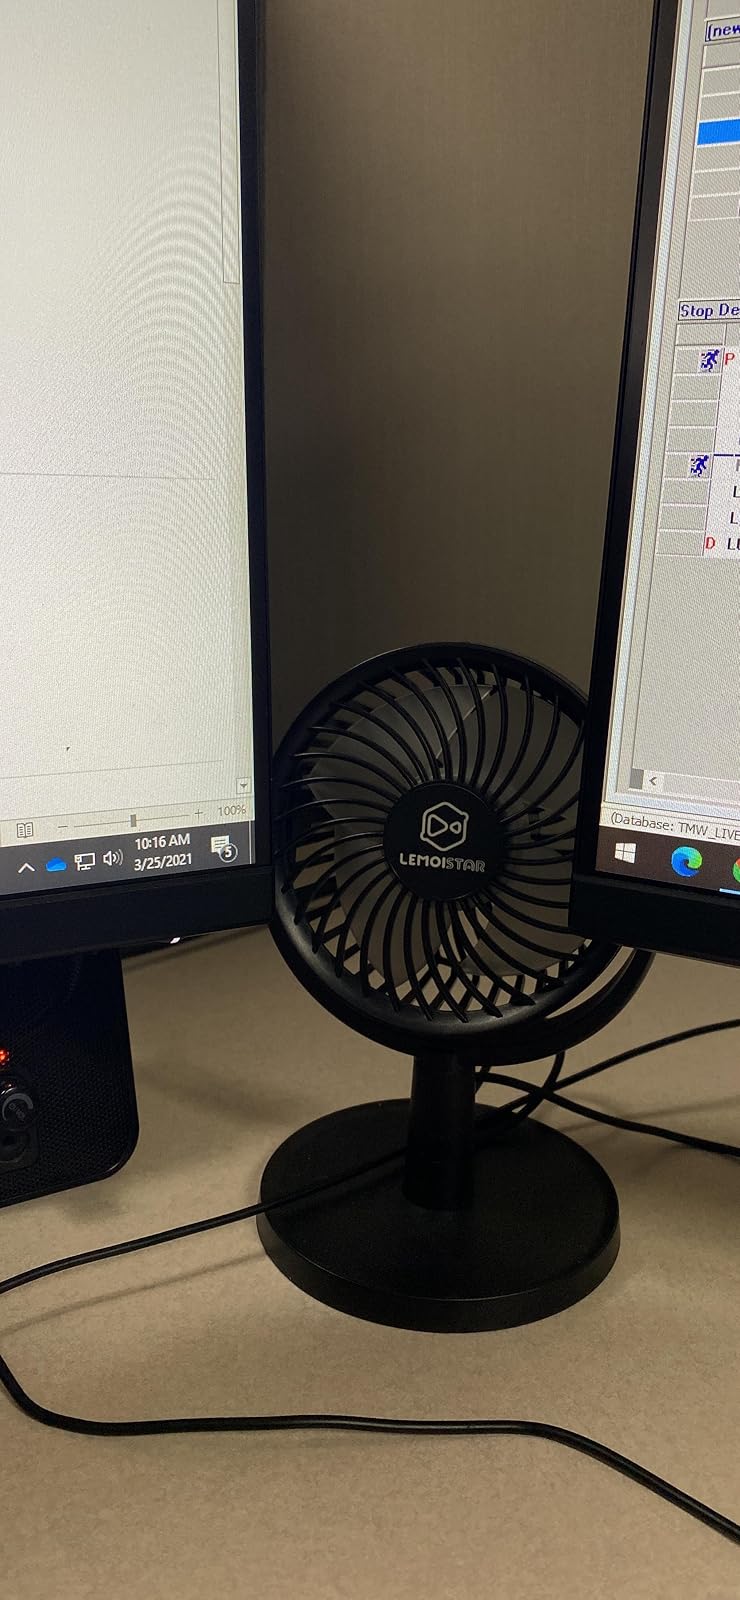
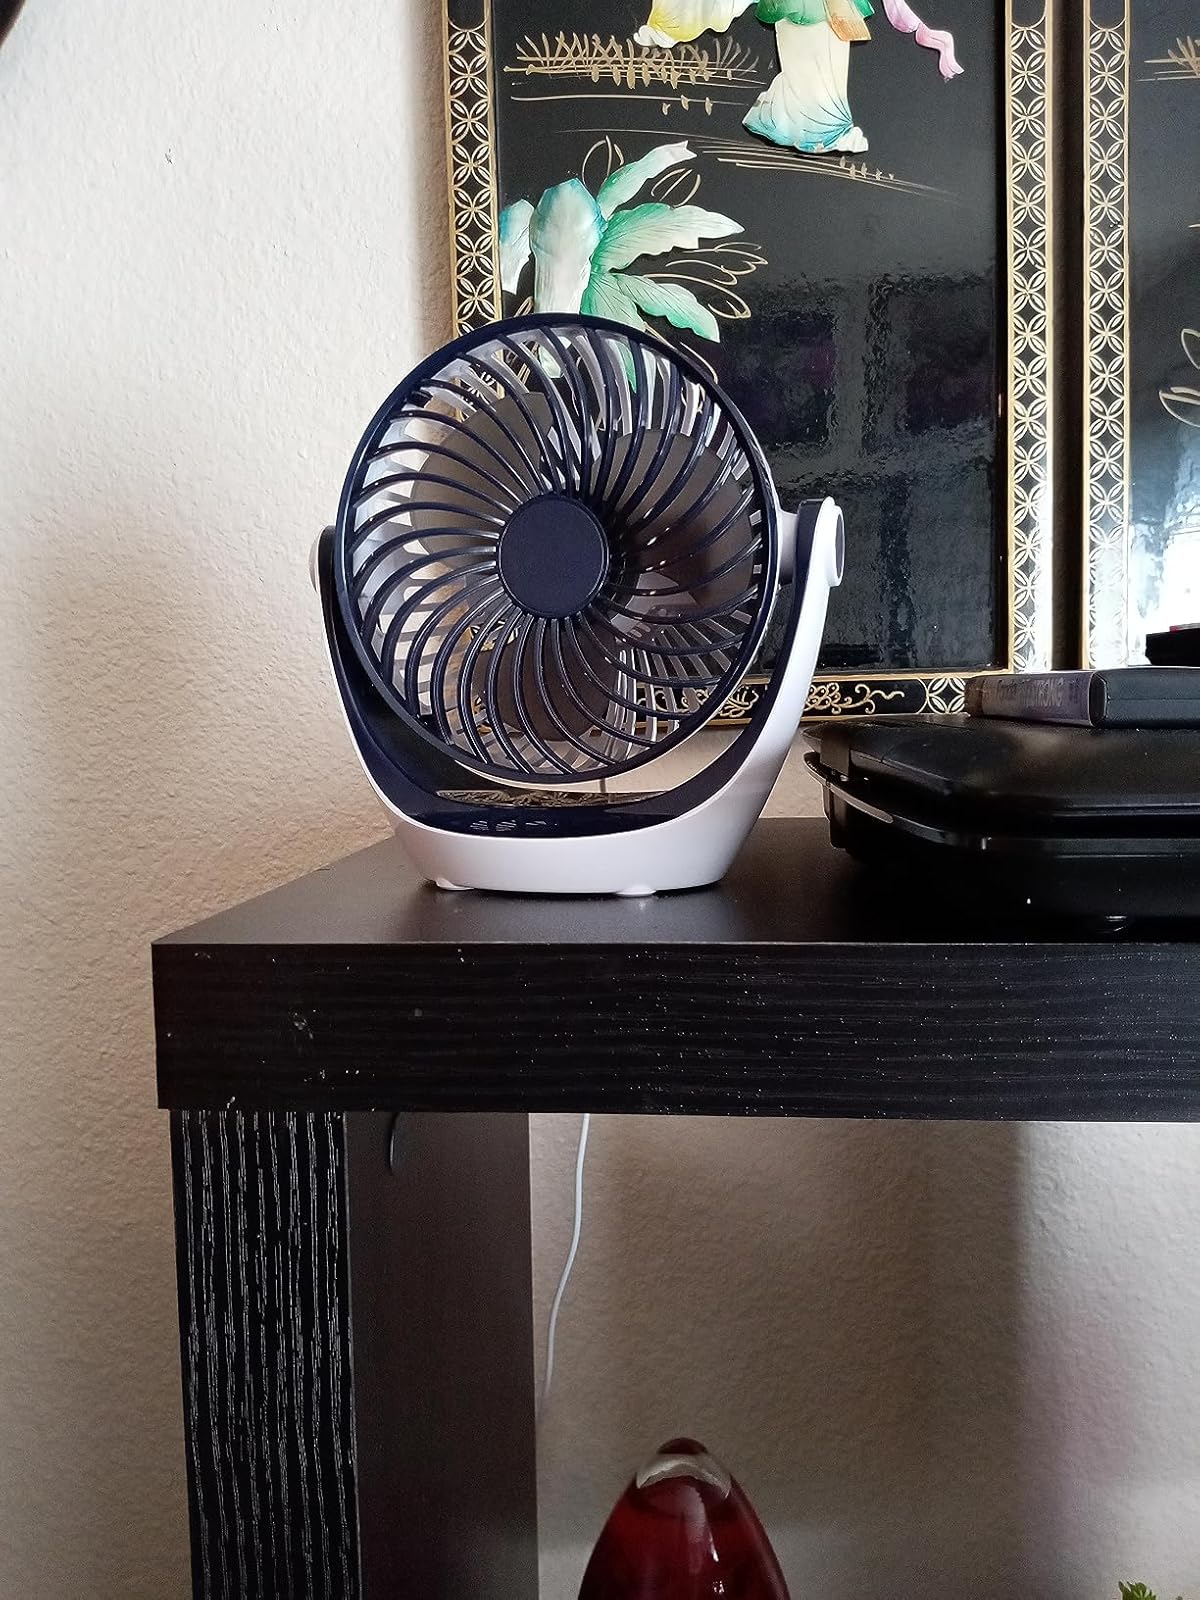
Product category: fan
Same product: no